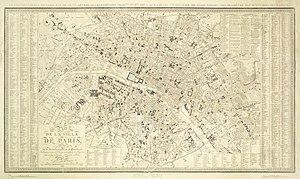
La rue du Théâtre est une rue du 15ᵉ arrondissement de Paris.
Les anciennes communes de Paris sont les communes qui se situaient sur l'actuel territoire du département de Paris, autrefois partie du département de la Seine, et qui ont existé à partir de la Révolution française, avant d’être intégrées dans le territoire parisien ou partagées entre Paris et les communes de la première couronne.
Les anciens arrondissements de Paris sont les 12 arrondissements de la ville de Paris, depuis leur création en 1795 jusqu'à la réorganisation par la loi du 16 juin 1859 en vingt nouveaux arrondissements.
La place Saint-Charles est une voie du 15ᵉ arrondissement de Paris.